United States Army Special Forces

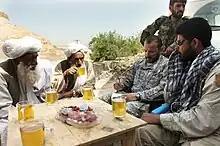
A SF company commander in Universal Camouflage Pattern meets with elders and members of the 209th ANA Corps in Helmand Province, Afghanistan, circa 2007

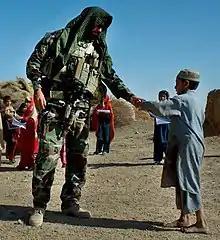
A soldier from A Co, 1st Bn, 7th SFG(A) gives an Afghan boy a coloring book in Kandahar Province during a meeting with local leaders, circa 2008

The ODB, or "B-Team", is the headquarters element of a Special Forces company, and it is usually composed of 11–13 soldiers. While the A-team typically conducts direct operations, the purpose of the B-Team is to support the company's A-Teams both in garrison and in the field. The B-Teams are numbered similarly to A-Teams (see below), but the fourth number in the sequence is a 0. For example, ODB 5210 would be 5th Special Forces Group, 2nd Battalion, A Company's ODB.